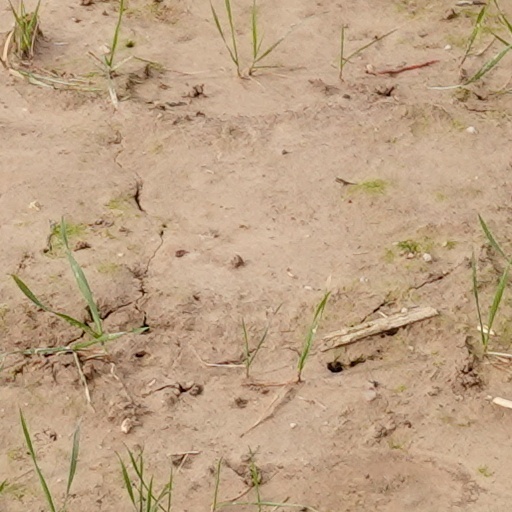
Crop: wheat